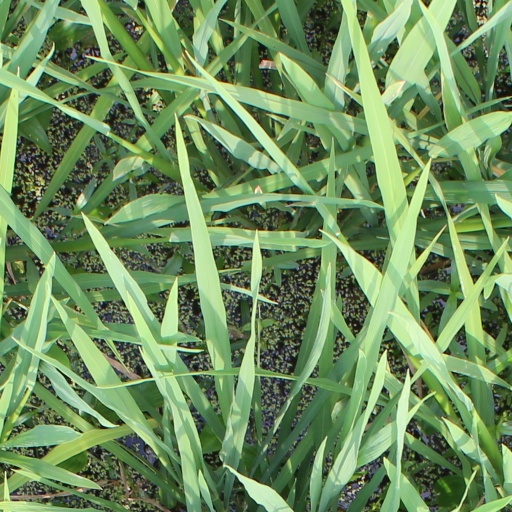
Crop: rice